Børge Bastholm Larsen

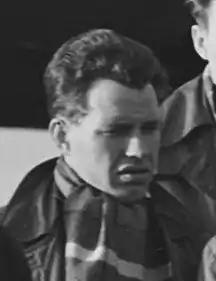
Bastholm Larsen in 1955

Børge Bastholm Larsen (3 January 1931 – 16 July 1960) was a Danish footballer who played as a defender for Køge Boldklub. He made eleven appearances for the Denmark national team from 1954 to 1959.